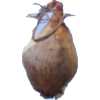
Label: onion